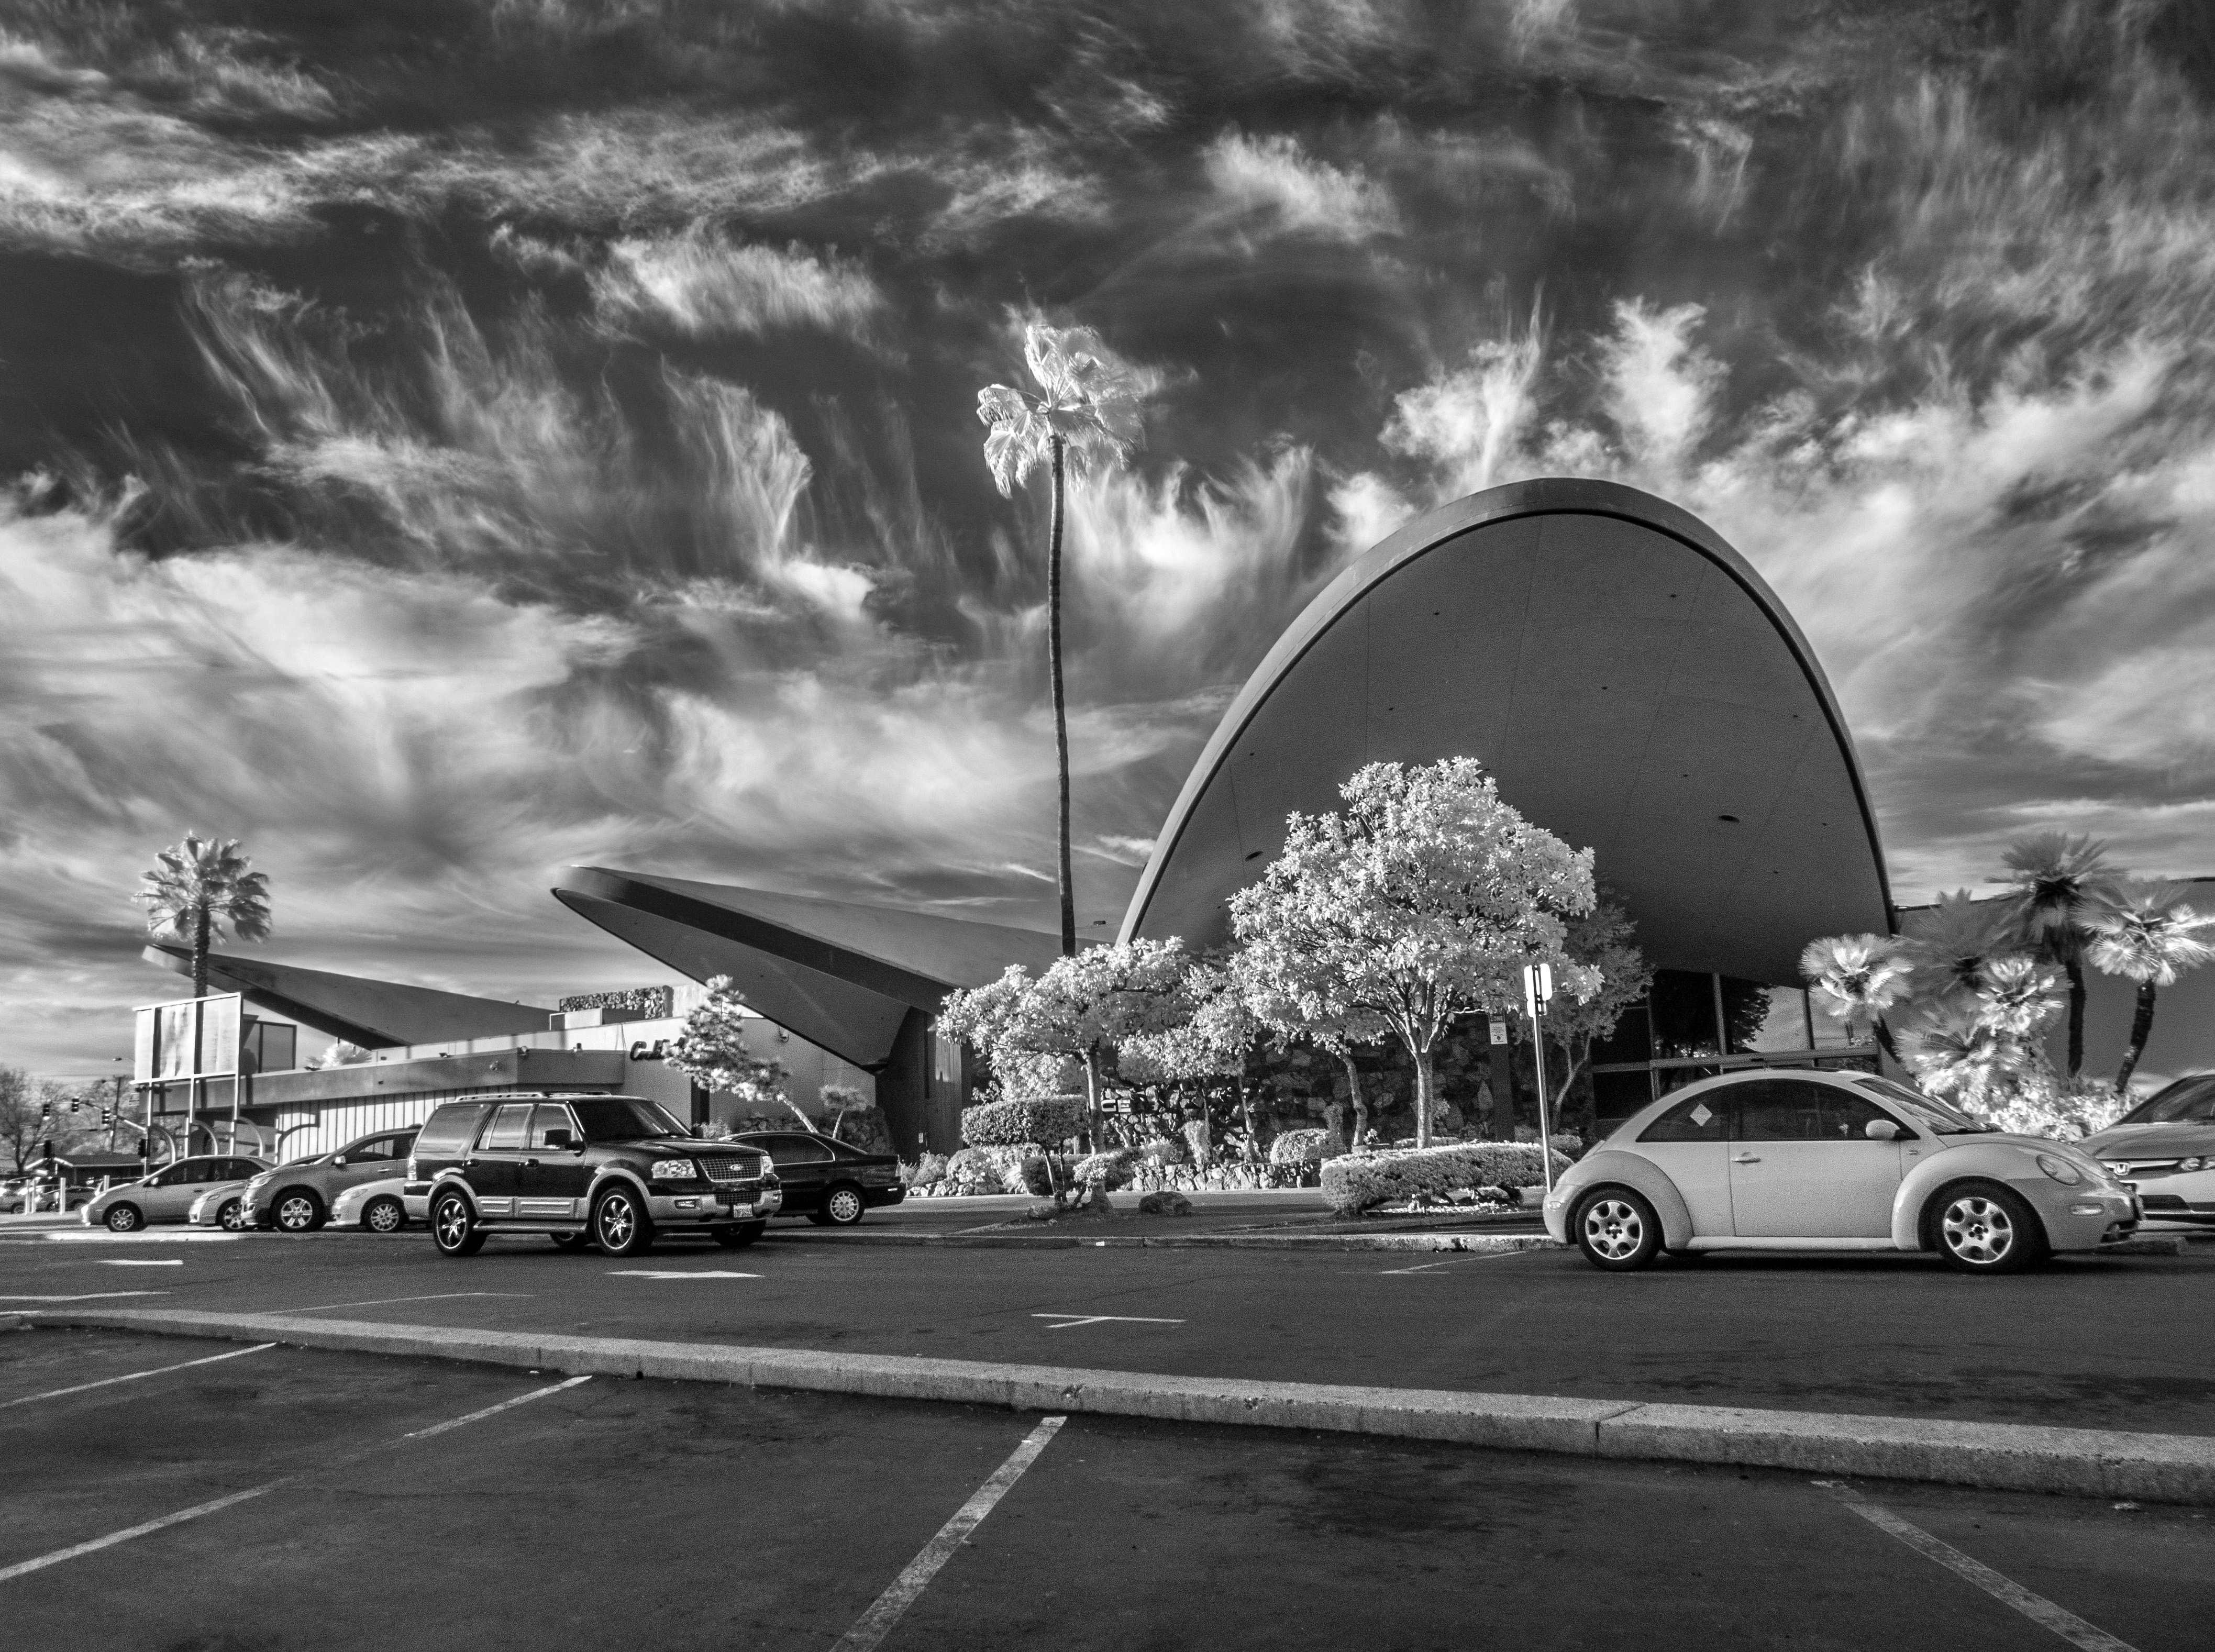
landscape, cloud, black and white, photography, cityscape, vehicle, black, monochrome, stadium, infrastructure, ir, sacramento, infrared, wattavenue, countryclublanes, stopnshop, powersdalyanddarosa, urban area, monochrome photography, atmosphere of earth